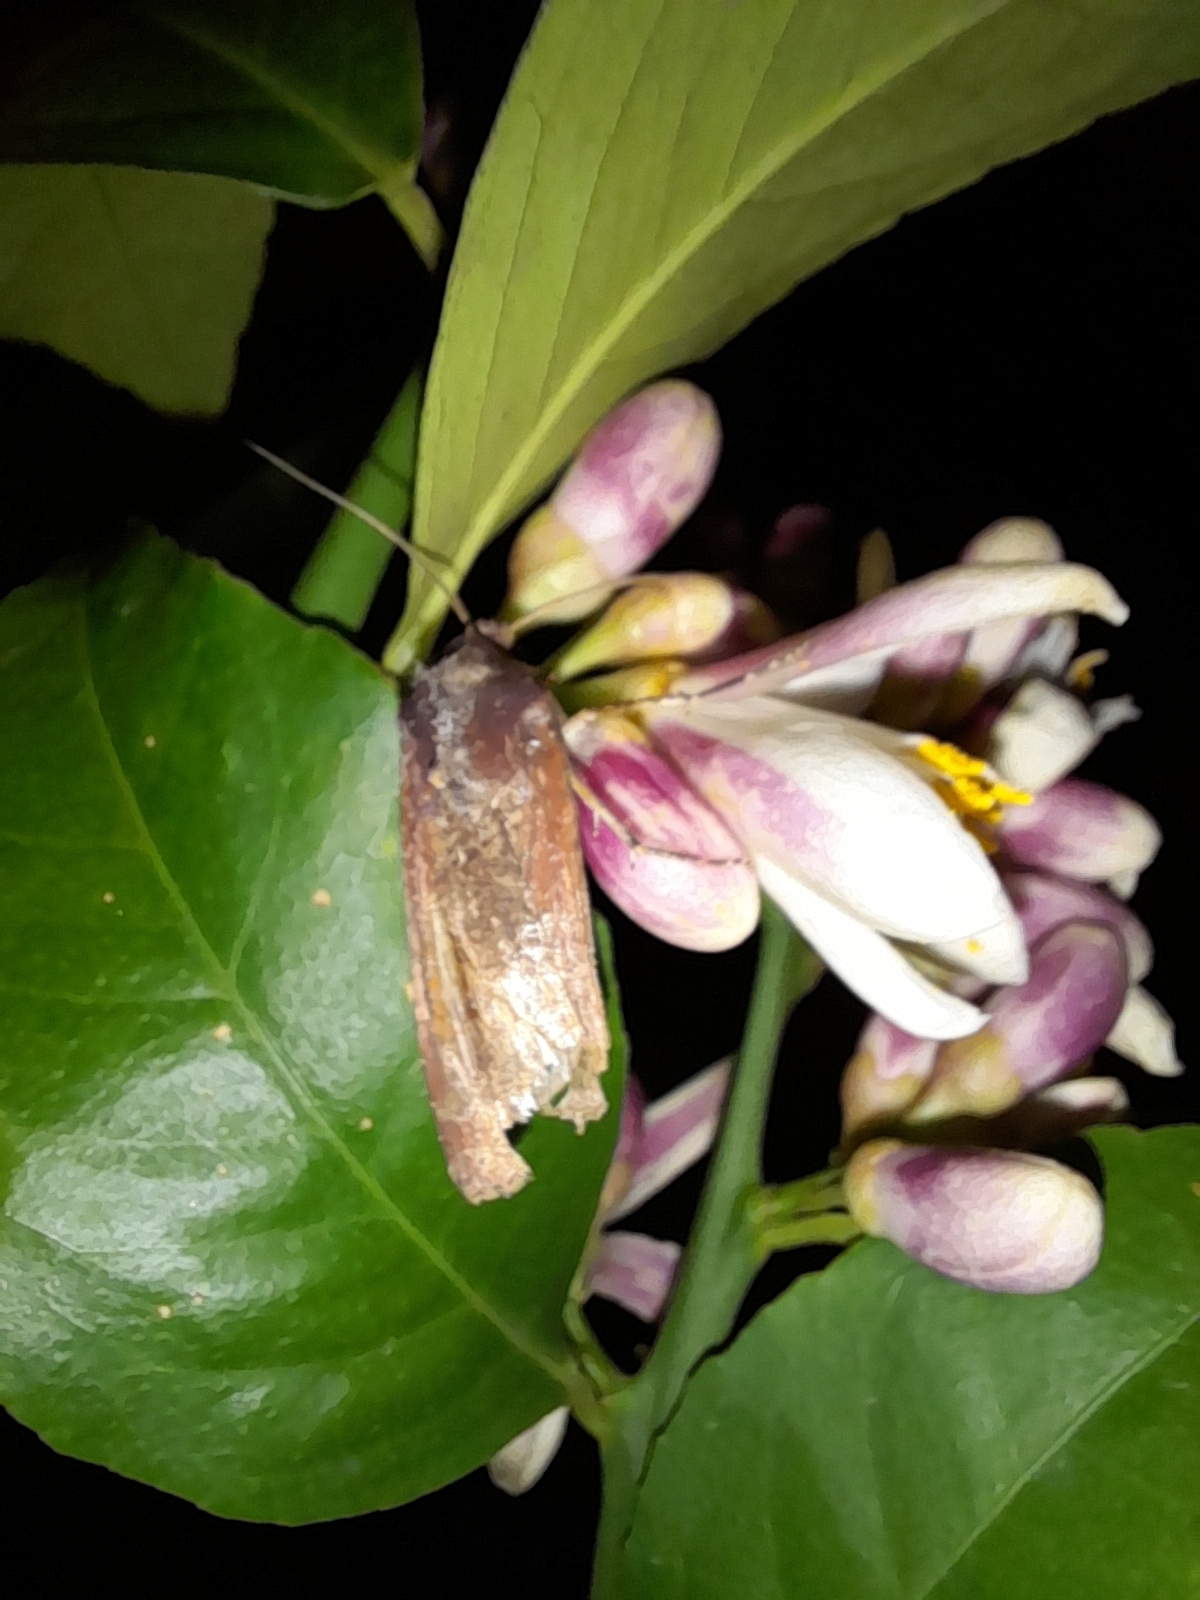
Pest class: cutworms